Municipal Guard (Odesa)

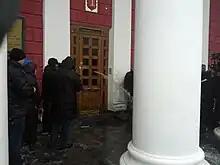
The guard of the Odesa City Council waters protesters of the All-Ukrainian association "Svoboda" on December 21, 2012

The first attempts to establish a municipal guard in Odesa began in 2007. Odesa Mayor Eduard Gurwits announced the plans for establishment of a municipal militia force to guard the law and order in the city with a personnel of 1,000 people, which is going to fight against domestic crime.